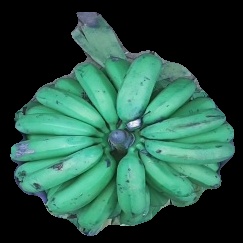
Variety: pachbale
Grade: grade2